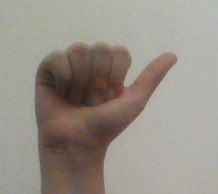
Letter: dhad